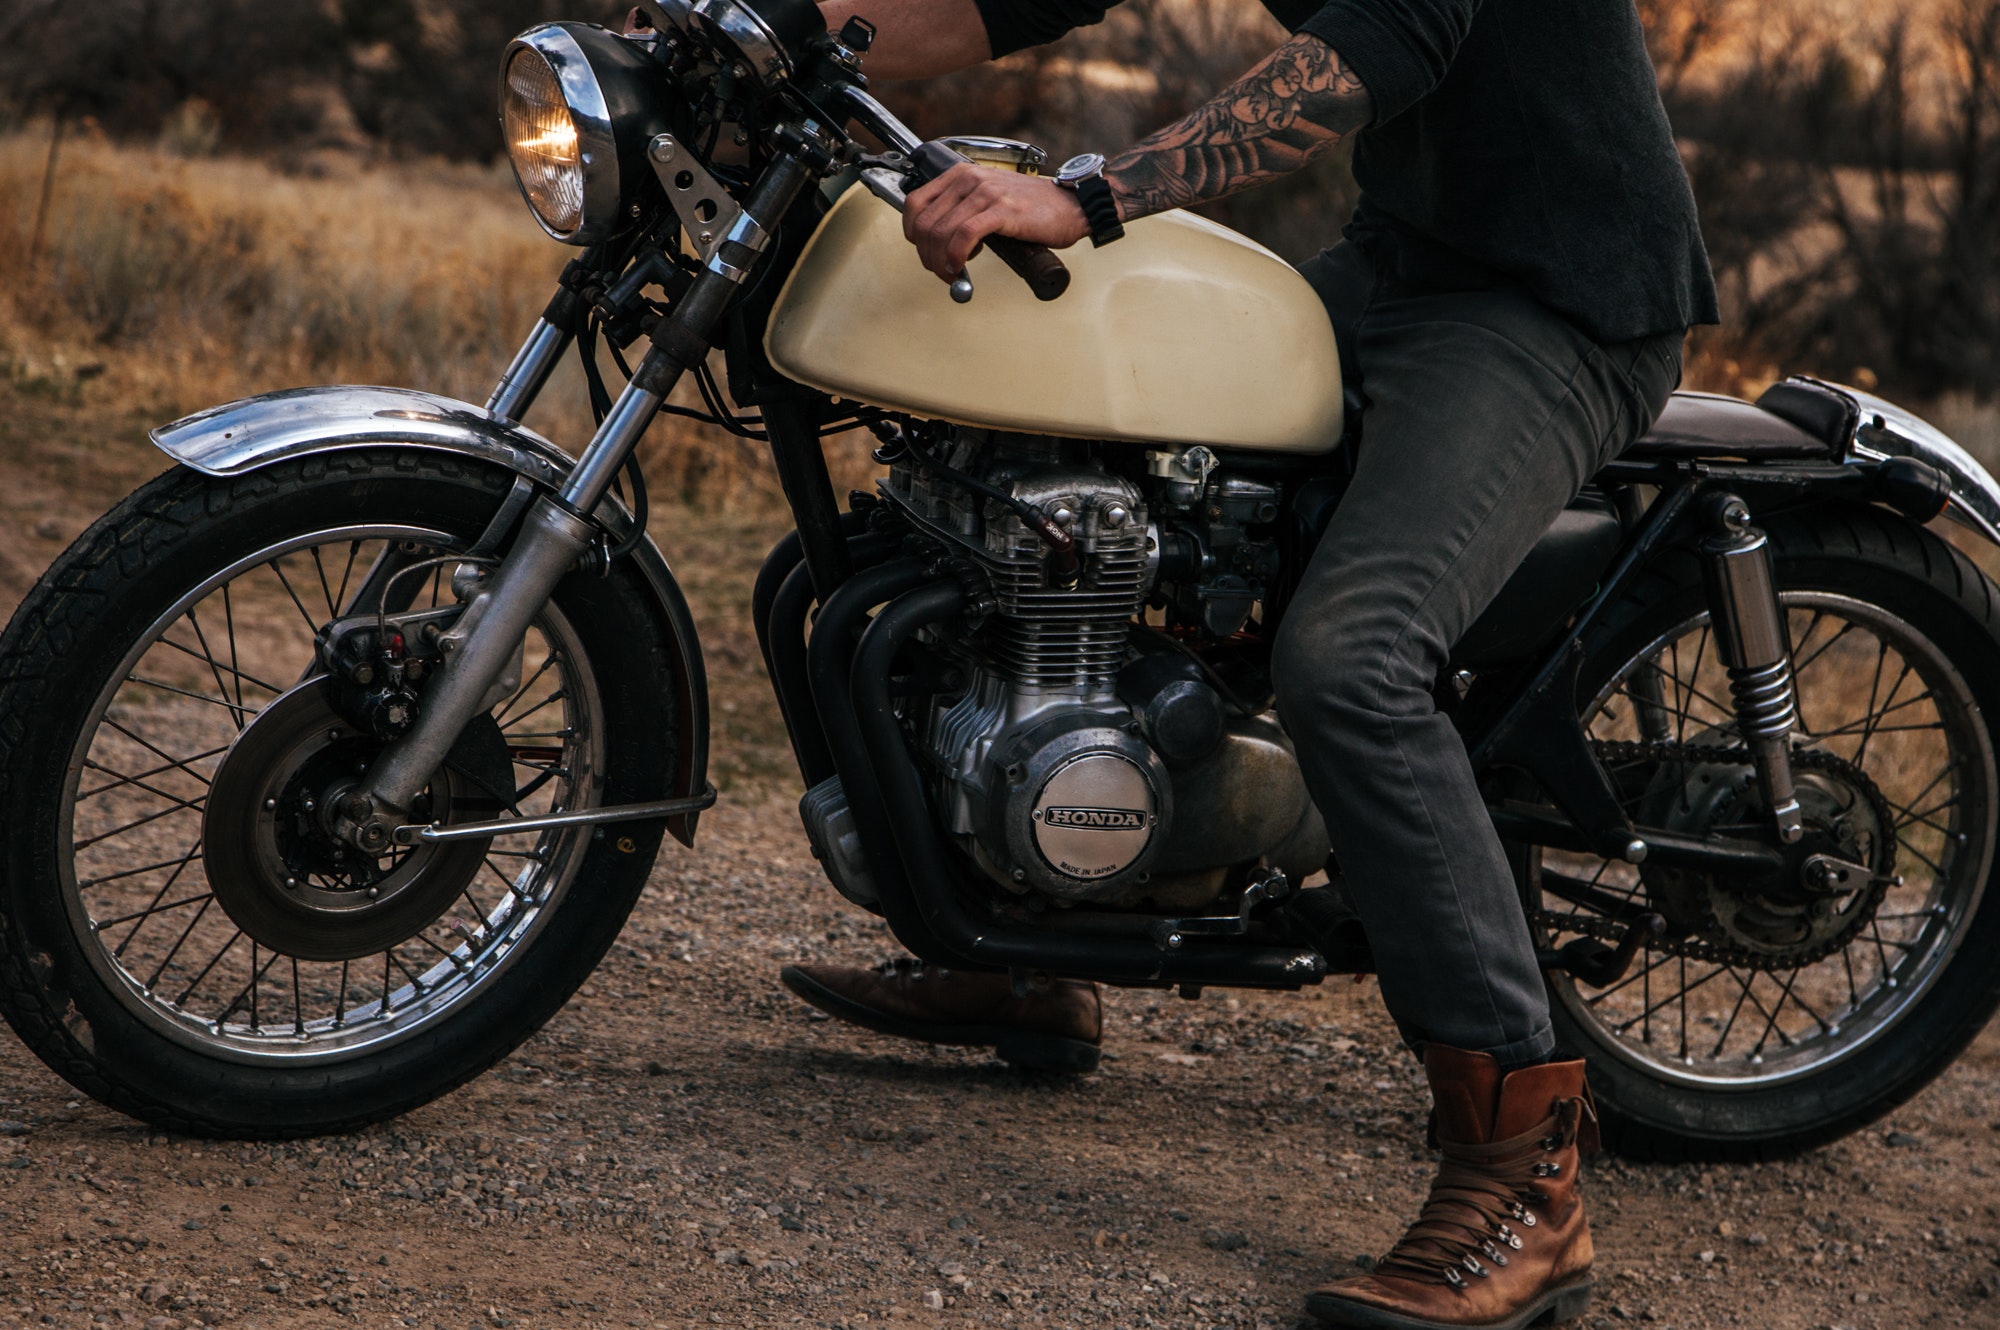
motorcycle, land vehicle, motor vehicle, vehicle, automotive tire, wheel, automotive wheel system, car, tire, motorcycling, spoke, cruiser, auto part